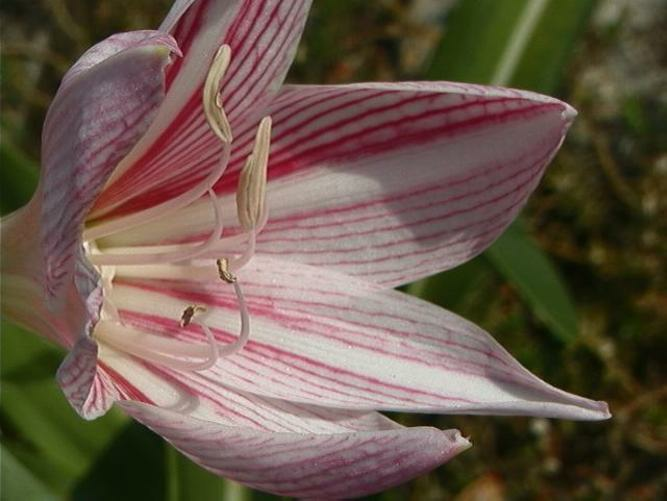
Flower: hippeastrum